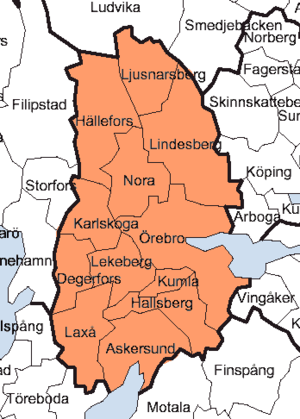
Örebro län / Større byer
Kommuner i Örebro län
Örebro län er et län i det centrale Sverige. Det grænser op til Västra Götalands län, Värmlands län, Dalarnas län, Västmanlands län, Södermanlands län og Östergötlands län.